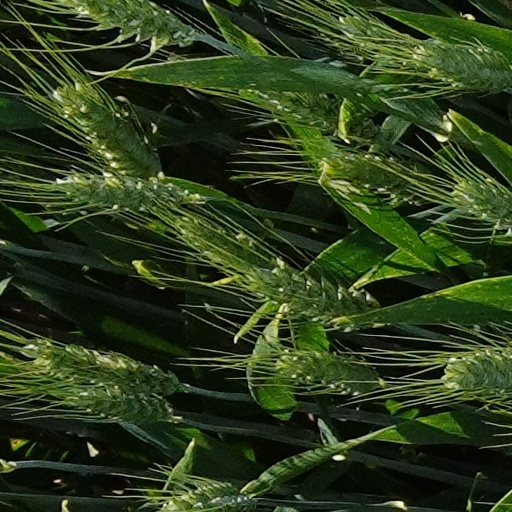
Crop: wheat